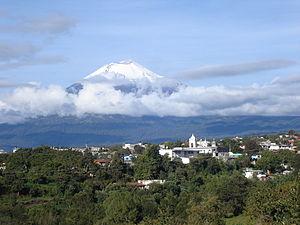
Huejotzingo est une ville de l'état de Puebla, située au pied des contreforts de la Sierra Nevada. Son nom vient de Nahuatl et signifie "lieu de petits saules", car la région était autrefois couverte par les saules des marais. Huejotzingo qui compte 23 826 habitants, est la capitale de la "Municipalité de Huejotzingo". Elle s'est érigée autour d'un monastère franciscain érigé entre 1525 et 1529. Le territoire de la "municipalité" couvre de la région métropolitaine de Puebla, de Juan C. Bonilla et Tlaltenango qui sont repartis en quatre quartiers dans la vallée de Cholula.